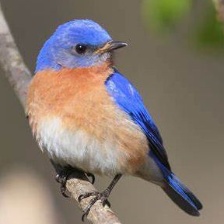
Species: EASTERN BLUEBIRD
Scientific name: SIALIA SIALIS